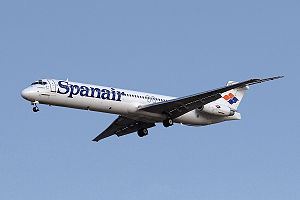
Spanair Flight JK 5022
Det havarerede fly på en tidligere flyvning.
Det havarerede fly på en tidligere flyvning.
Spanair Flight JK 5022 var en flyvning med et McDonnell Douglas MD-82-fly, registreringsnummer EC-HFP, der forulykkede umiddelbart efter starten 20. august 2008. Flyet var på en kortdistanceflyvning fra Barajas Lufthavn i Madrid til Gran Canaria Lufthavn på Gran Canaria, Spanien, og var lettet fra startbane 36L i Barajas Lufthavn klokken 14.45 CEST umiddelbart før ulykken indtraf. Ulykken var Spanairs første ulykke med dødelig udgang i selskabets 20-årige historie, den 14. fatale ulykke og 24. ulykke samlet med MD-80-fly. Ulykken med 154 omkomne, heraf syv af dem på vejen til hospitalet, var den dødeligste flyulykke i spansk flyvning siden flyulykken på Tenerife i 1977 med 583 omkomne.